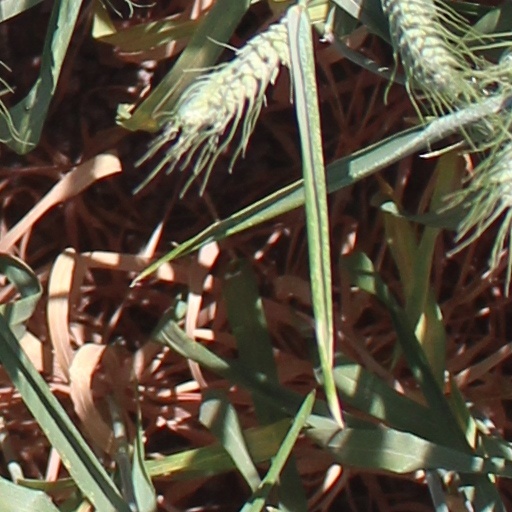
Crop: wheat